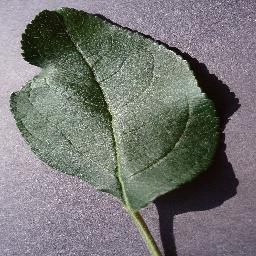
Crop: apple
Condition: healthy